Weekend in Paradise (1931 film)

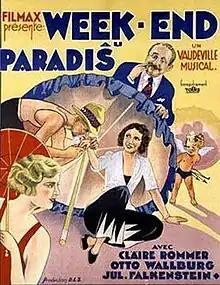
French release poster

Weekend in Paradise (German: Weekend im Paradies) is a 1931 German musical comedy film directed by Robert Land and starring Trude Berliner, Claire Rommer, and Julius Falkenstein. It was remade in 1952.